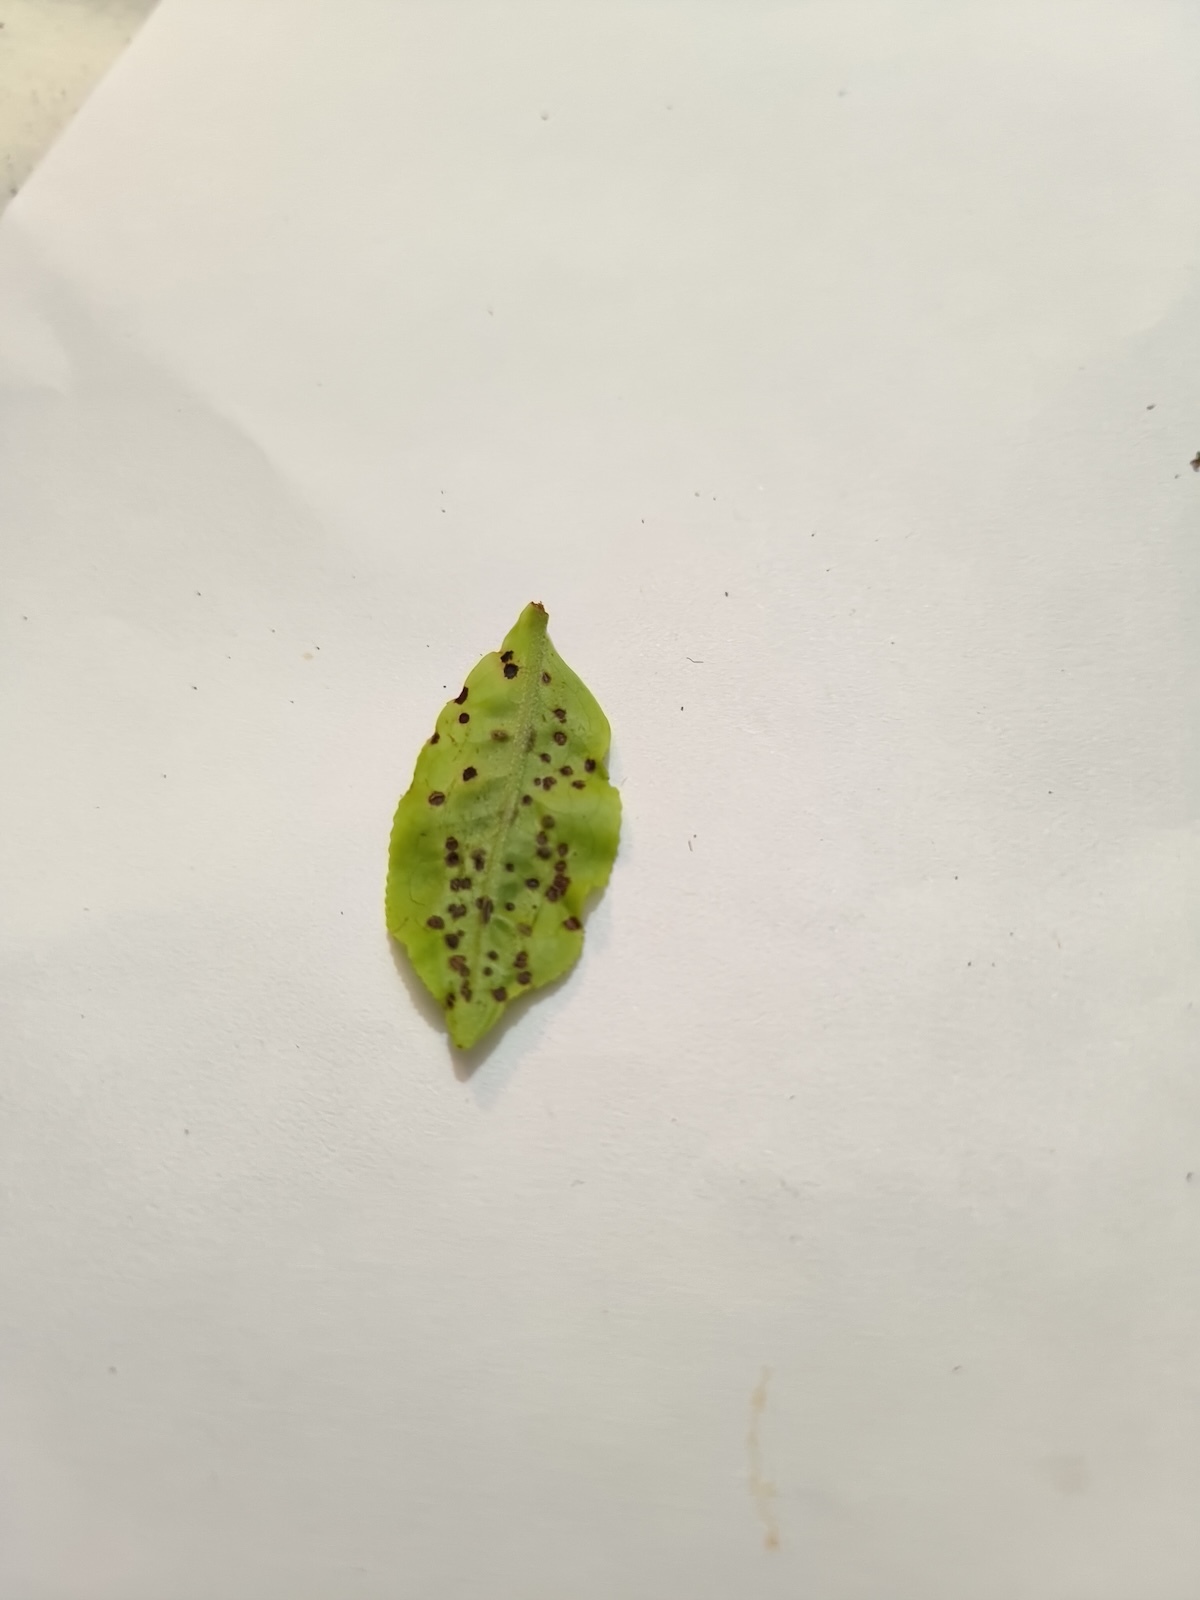
Label: Helopeltis